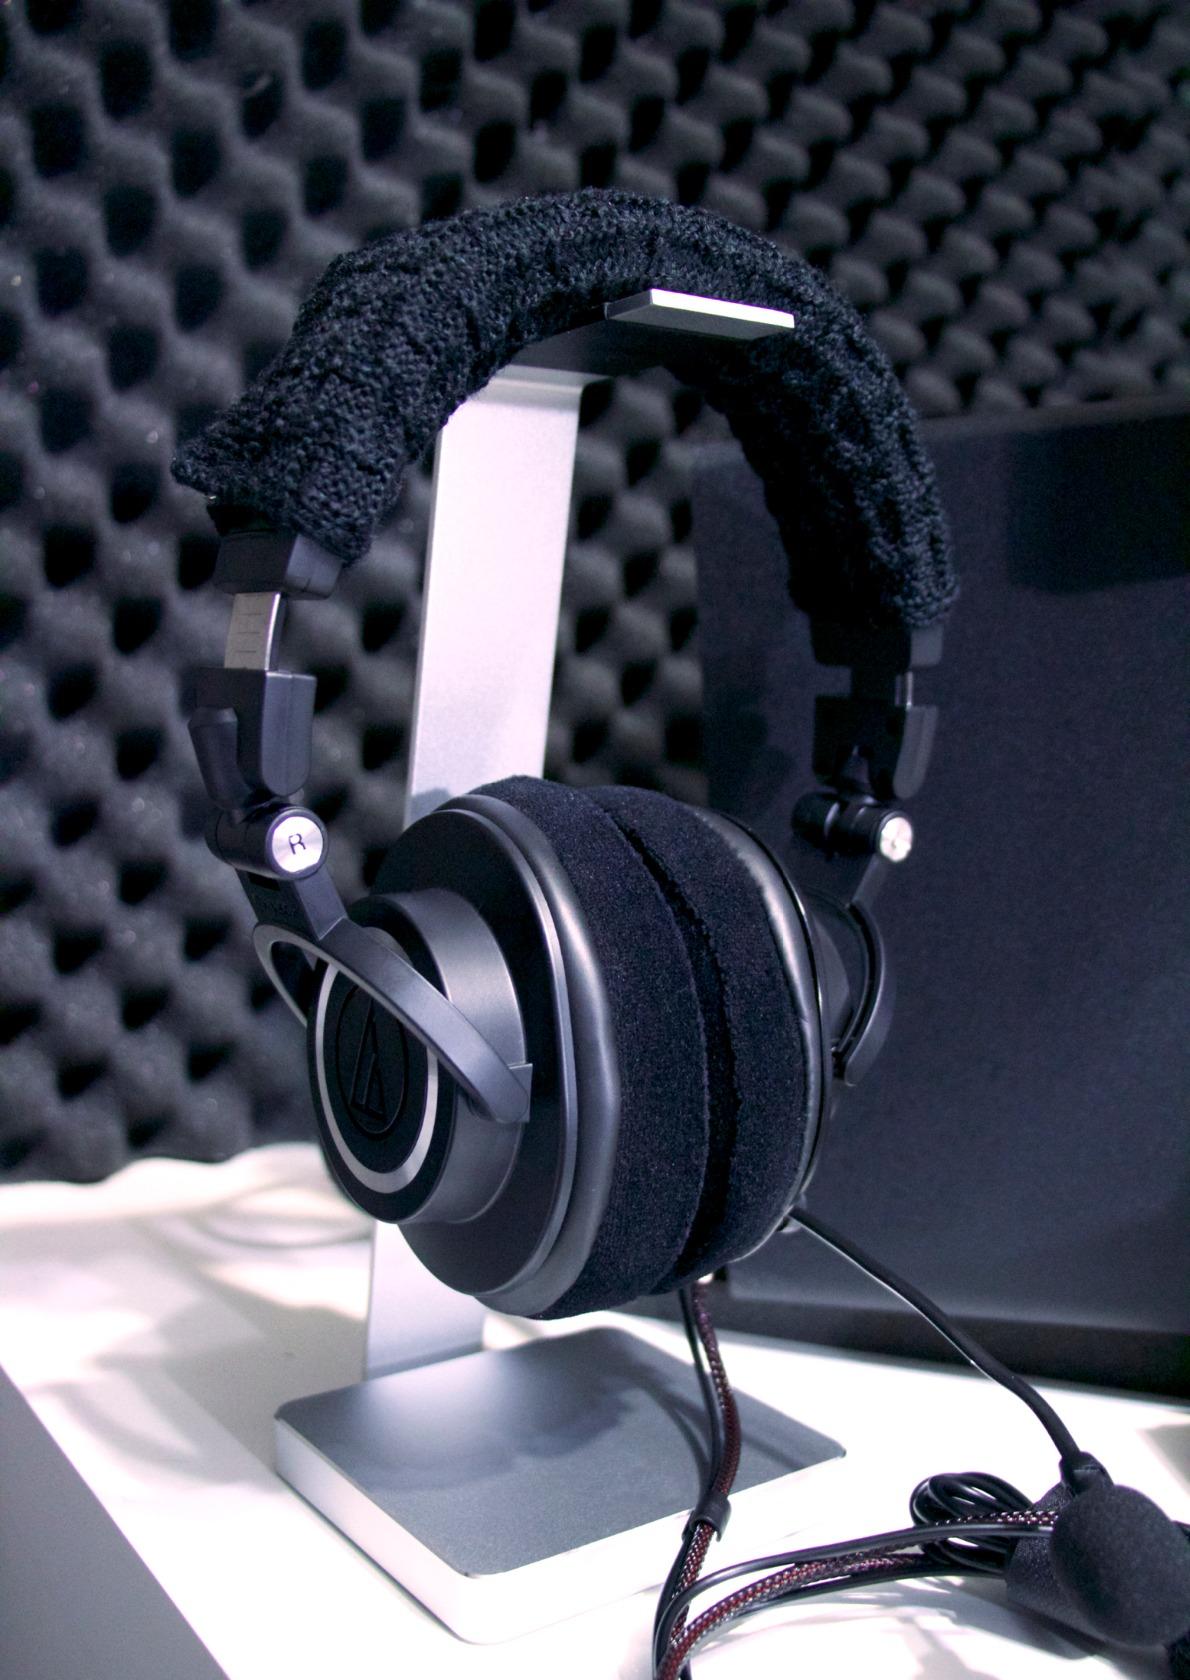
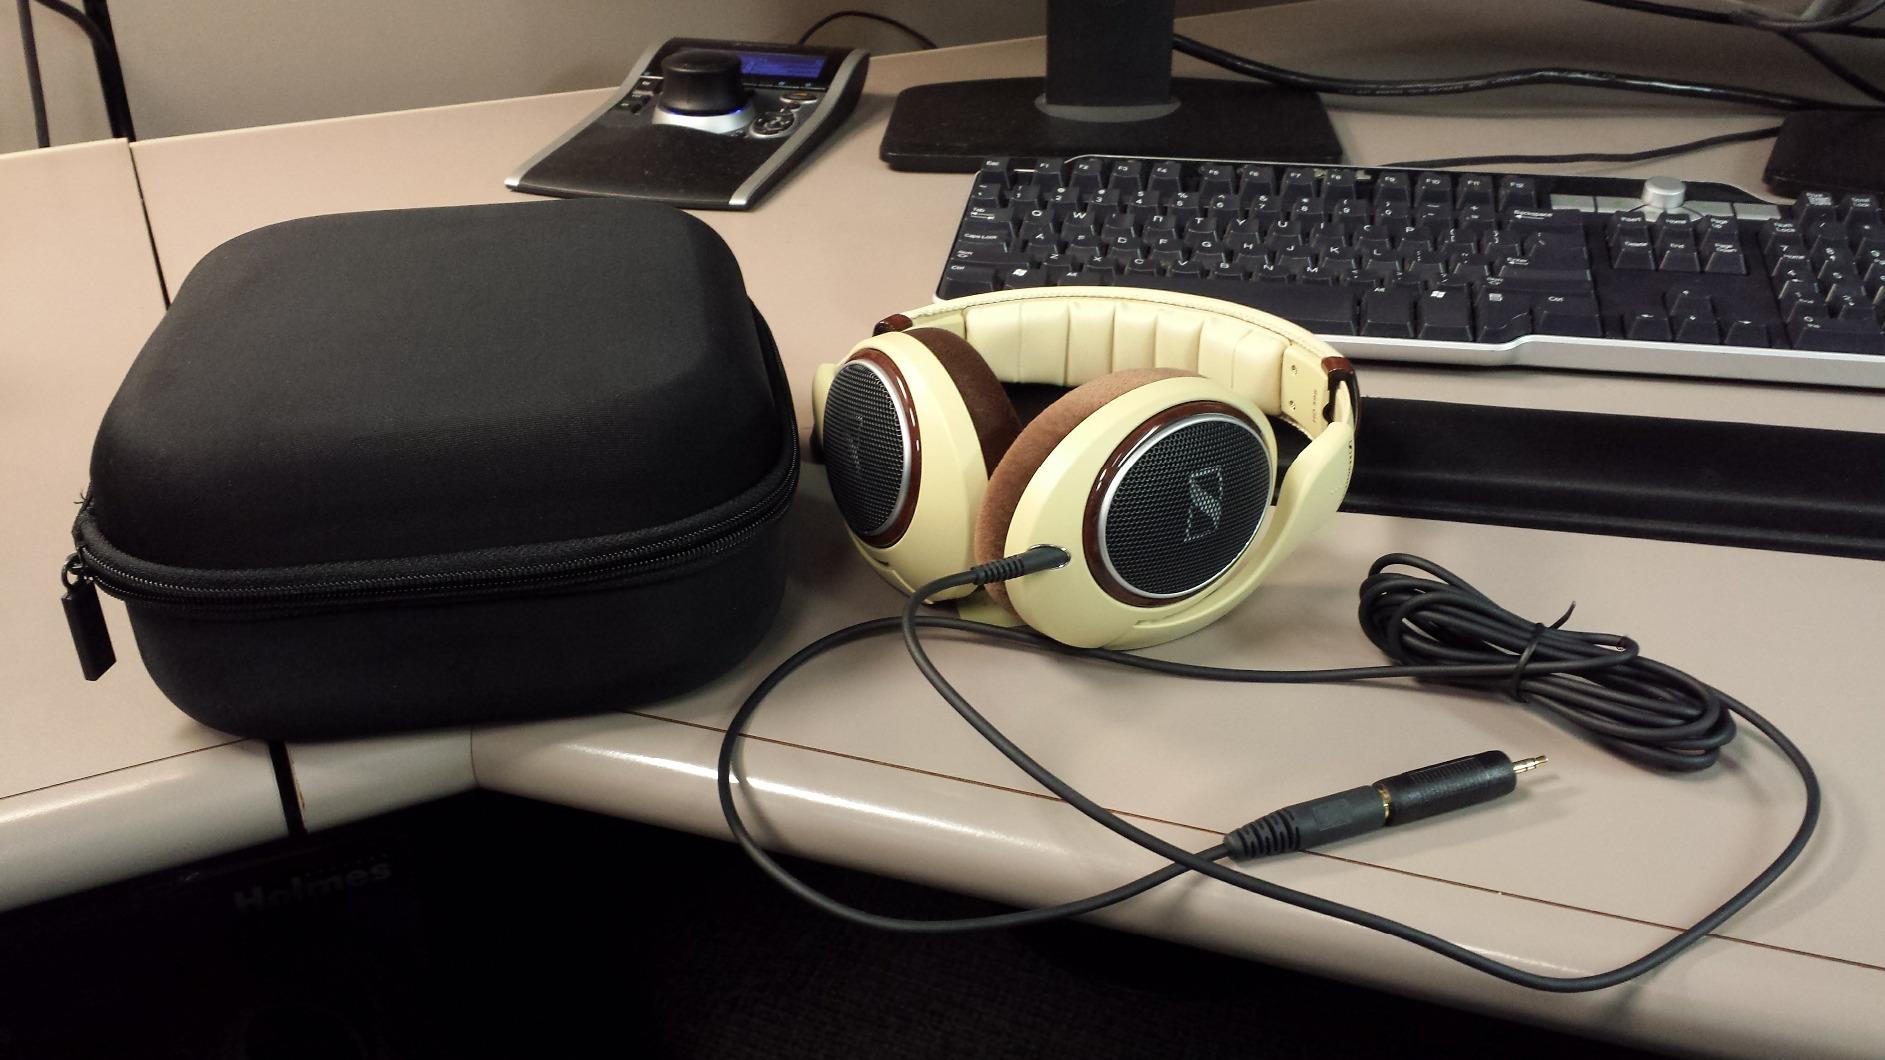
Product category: headphones
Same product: no